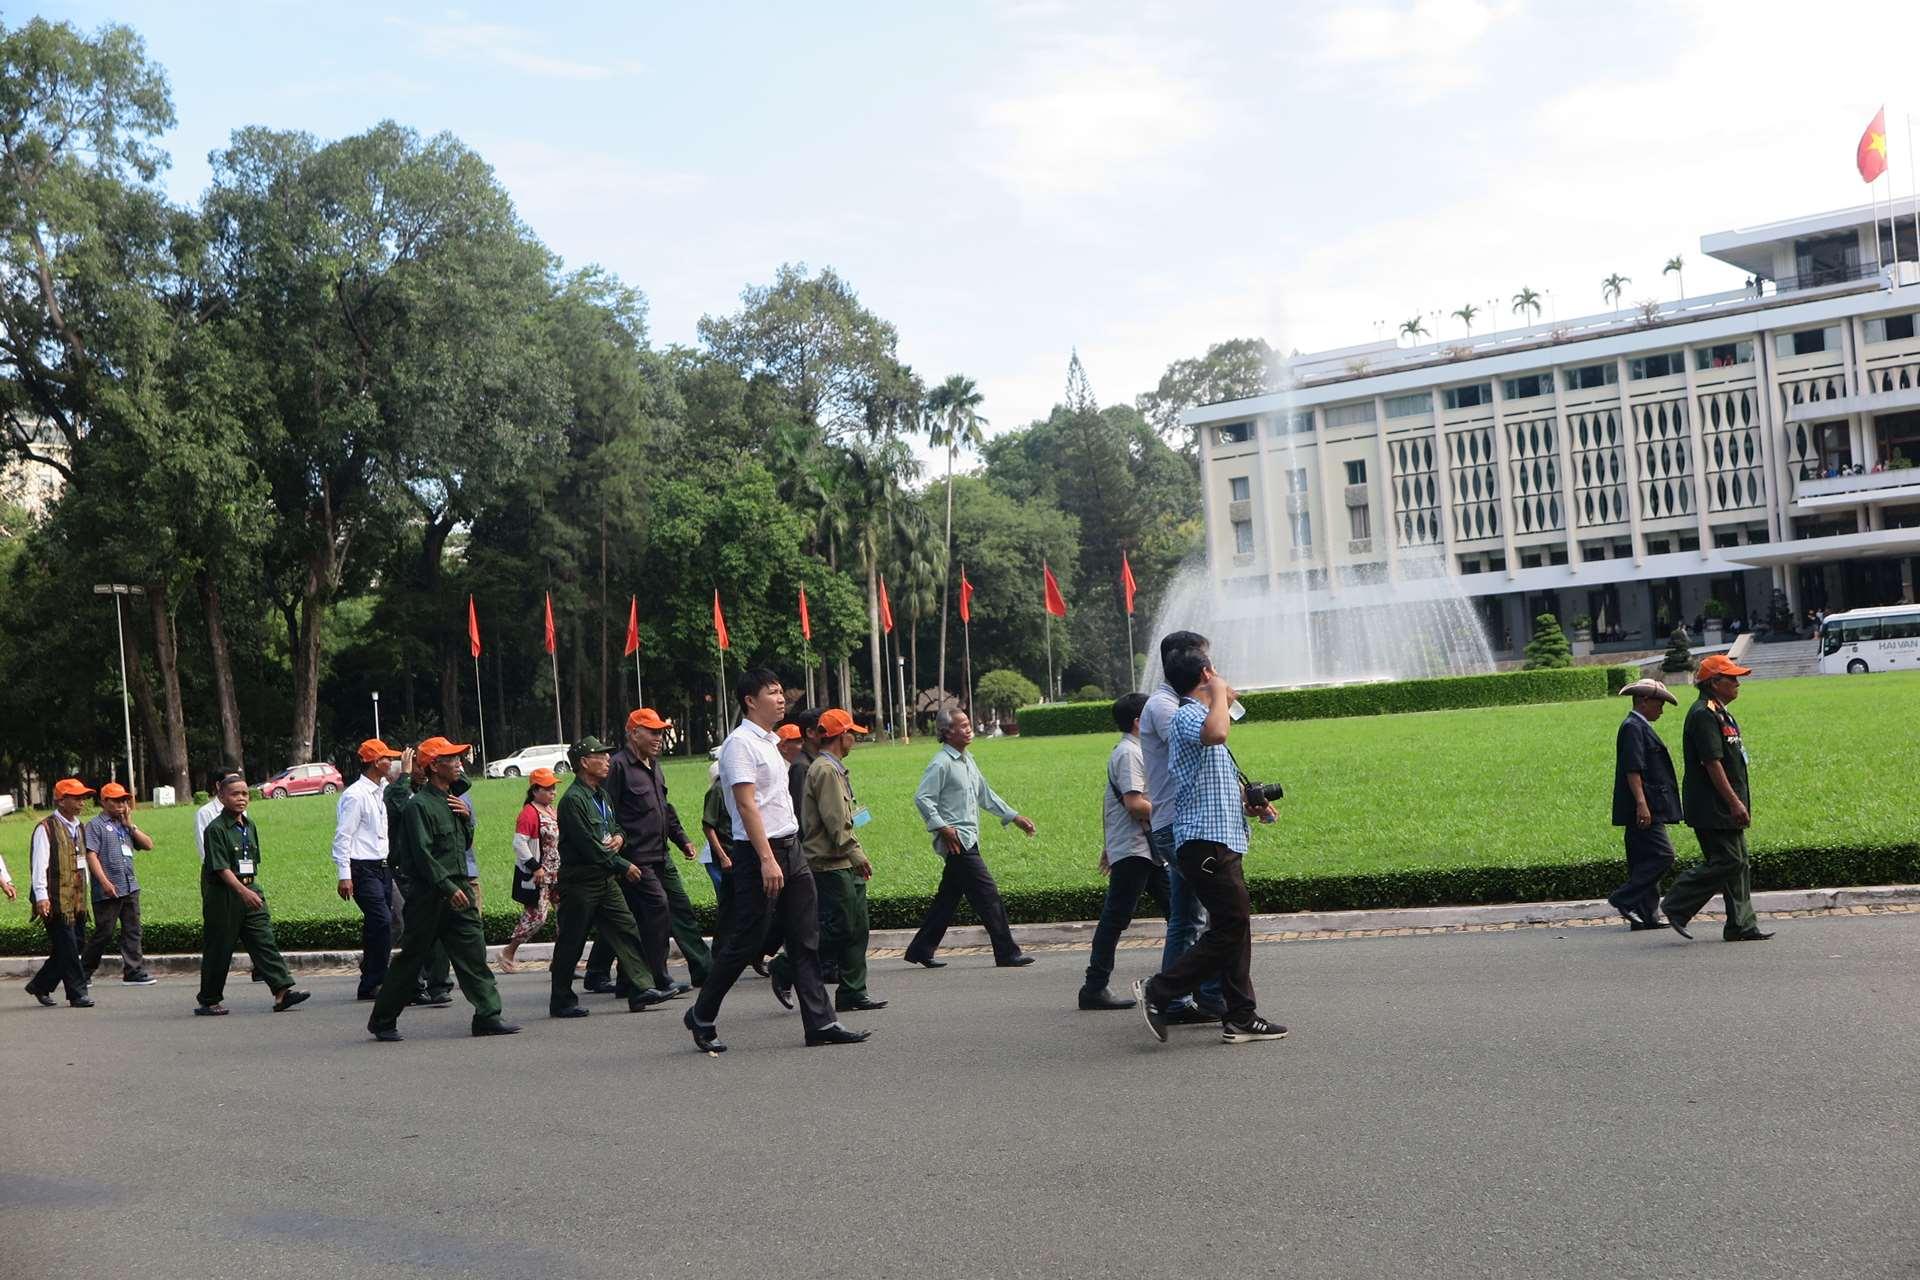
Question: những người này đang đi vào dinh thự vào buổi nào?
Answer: buổi sáng